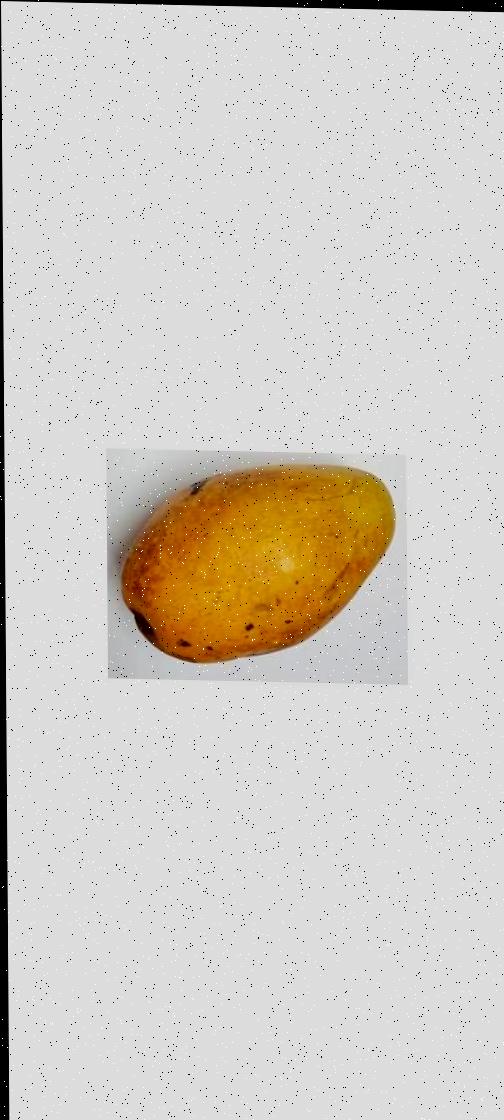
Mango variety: Bari-11